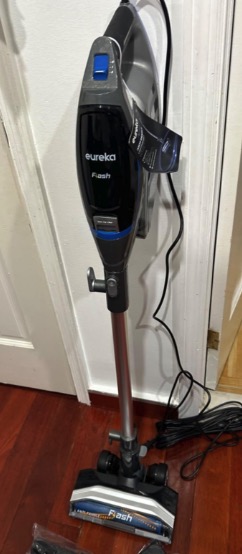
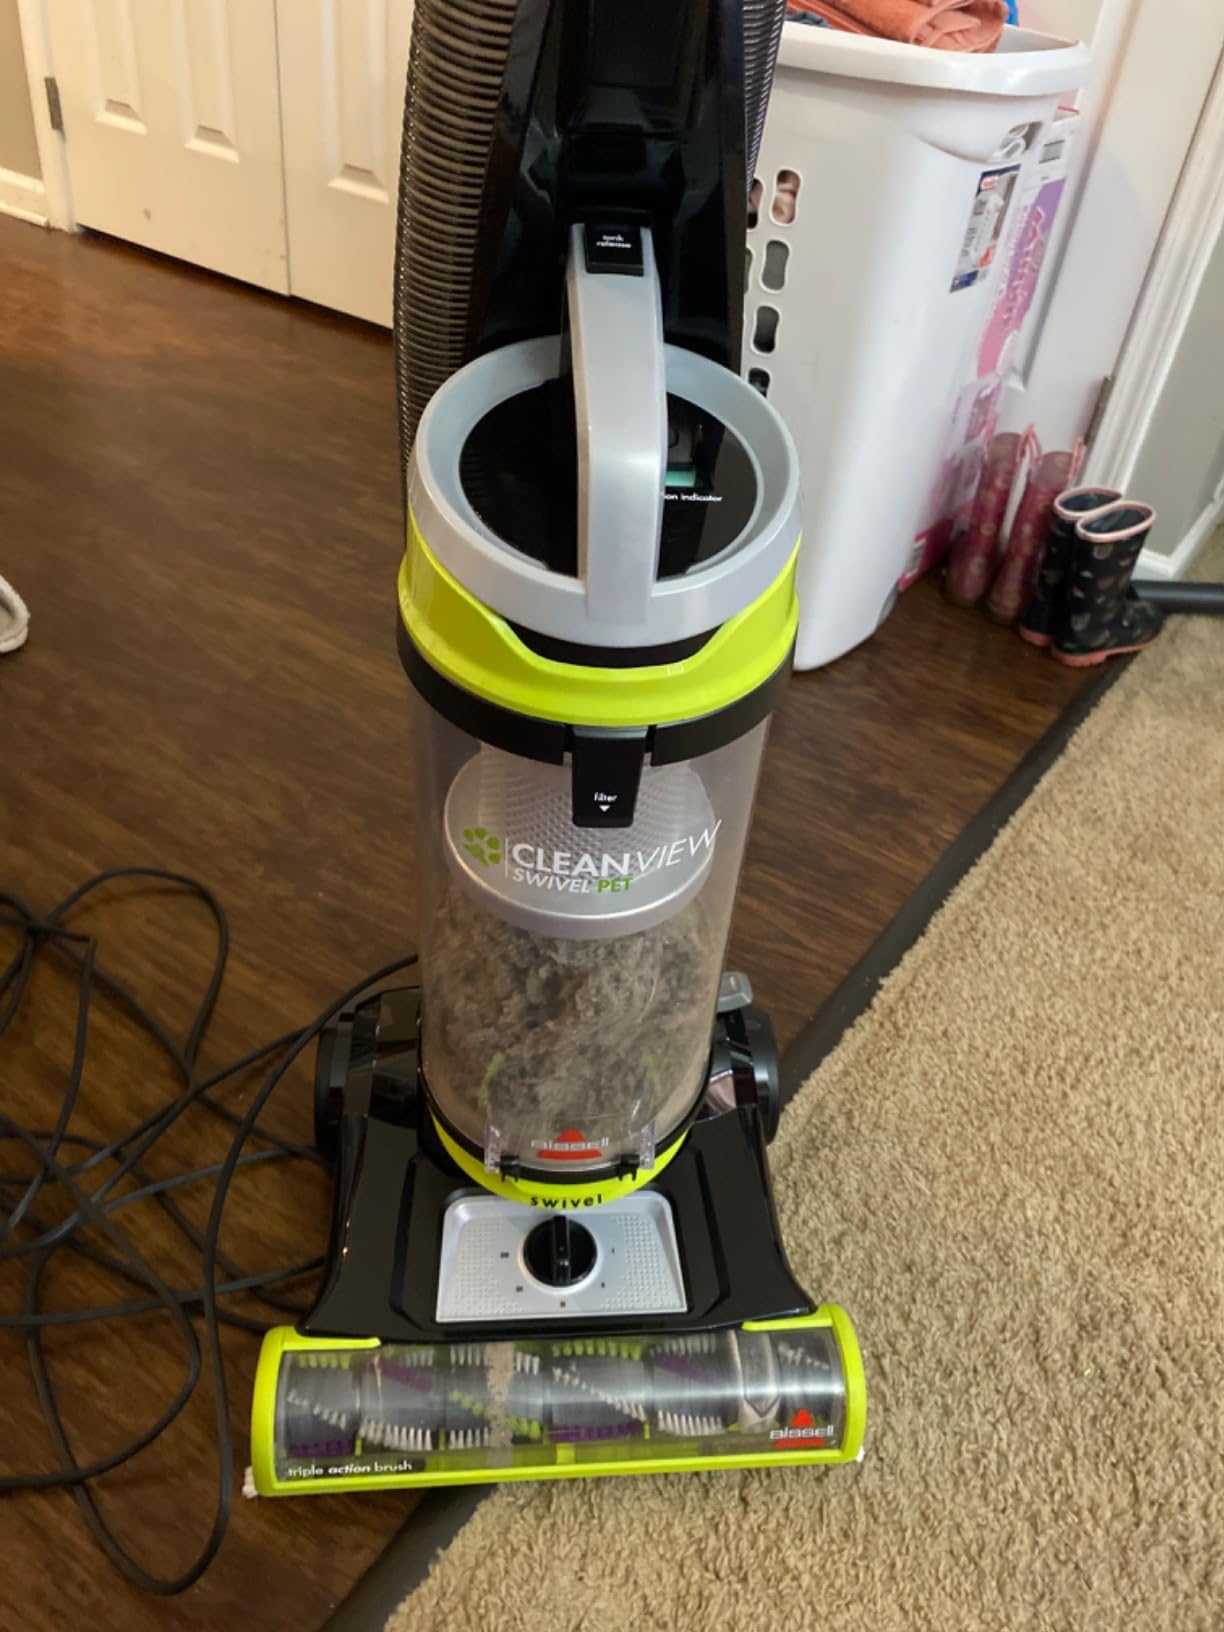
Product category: items_vacuum
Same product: no